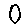
Label: 0